Sergiusz Piasecki

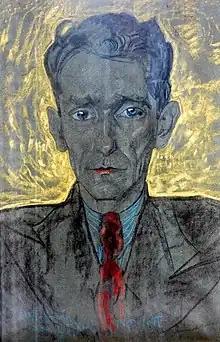
Portrait of Sergiusz Piasecki by Witkacy

In the summer of 1939 Piasecki went to Wilno where he stayed during the invasion of Poland in World War II. In September 1939, he volunteered to the Border Defence Corps, to fight the Soviets. During the occupation of Poland, he was offered a chance to move to France, but refused and decided to stay in his occupied homeland. Even though he had never been a member of the Home Army (he said he worked for its executive branch No 2, which – like many of his stories – was never confirmed), he had cooperated with the Polish resistance, and in 1943 became an executioner, carrying out capital punishment sentences handed down by underground Polish courts. His wartime noms de guerre were "Sucz", "Kira" and "Konrad". Later, he wrote two books about his war activities. These are ' ("The Tower of Babel") and ' ("Adam and Eve"). Among those who he was ordered to execute, was Józef Mackiewicz, falsely accused of cooperating with the Germans. However, Piasecki refused to kill him, and later it was revealed that Mackiewicz's accusations had been made up by the Soviets.